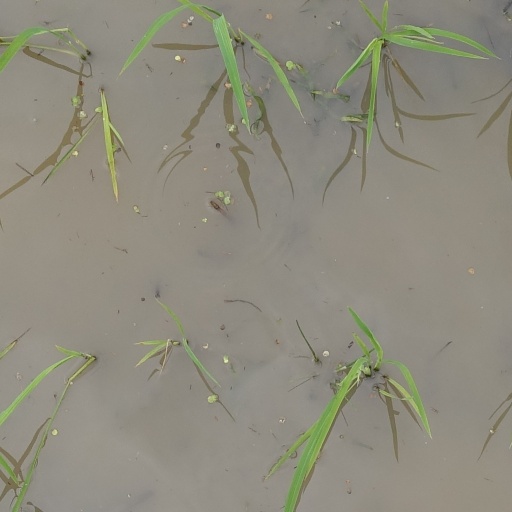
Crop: rice